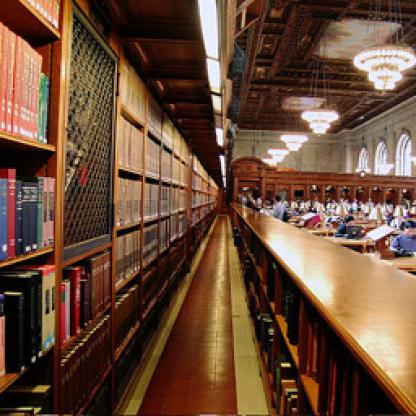
Scene: Indoor